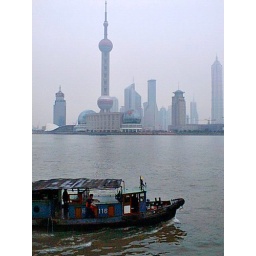
Pudong buildings and tower from the Bund in Shanghai, China. With river traffic in March 2000.